2010 Rallye Deutschland

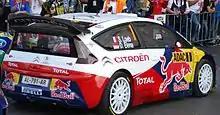
Eventual winner Sébastien Loeb before the event

The 2010 ADAC Rallye Deutschland was the 28th Rallye Deutschland and the ninth round of the 2010 World Rally Championship season. The rally took place between 20 and 22 August in Trier. It was the first of two WRC rounds where all WRC support series competed in the same round. The rally was the fourth round of the Junior World Rally Championship, the sixth round of the Production World Rally Championship and the seventh round of the Super 2000 World Rally Championship.